Translatomics

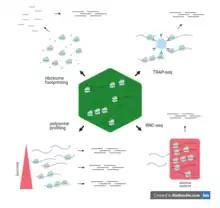
The translatome is characterized using polysome profiling, ribosome footprinting, TRAP-seq, RNC-seq, and other translatomics techniques. Created in BioRender.com.

Translatomics is the study of all open reading frames (ORFs) that are being actively translated in a cell or organism. This collection of ORFs is called the translatome. Characterizing a cell's translatome can give insight into the array of biological pathways that are active in the cell. According to the central dogma of molecular biology, the DNA in a cell is transcribed to produce RNA, which is then translated to produce a protein. Thousands of proteins are encoded in an organism's genome, and the proteins present in a cell cooperatively carry out many functions to support the life of the cell. Under various conditions, such as during stress or specific timepoints in development, the cell may require different biological pathways to be active, and therefore require a different collection of proteins. Depending on intrinsic and environmental conditions, the collection of proteins being made at one time varies. Translatomic techniques can be used to take a "snapshot" of this collection of actively translating ORFs, which can give information about which biological pathways the cell is activating under the present conditions.